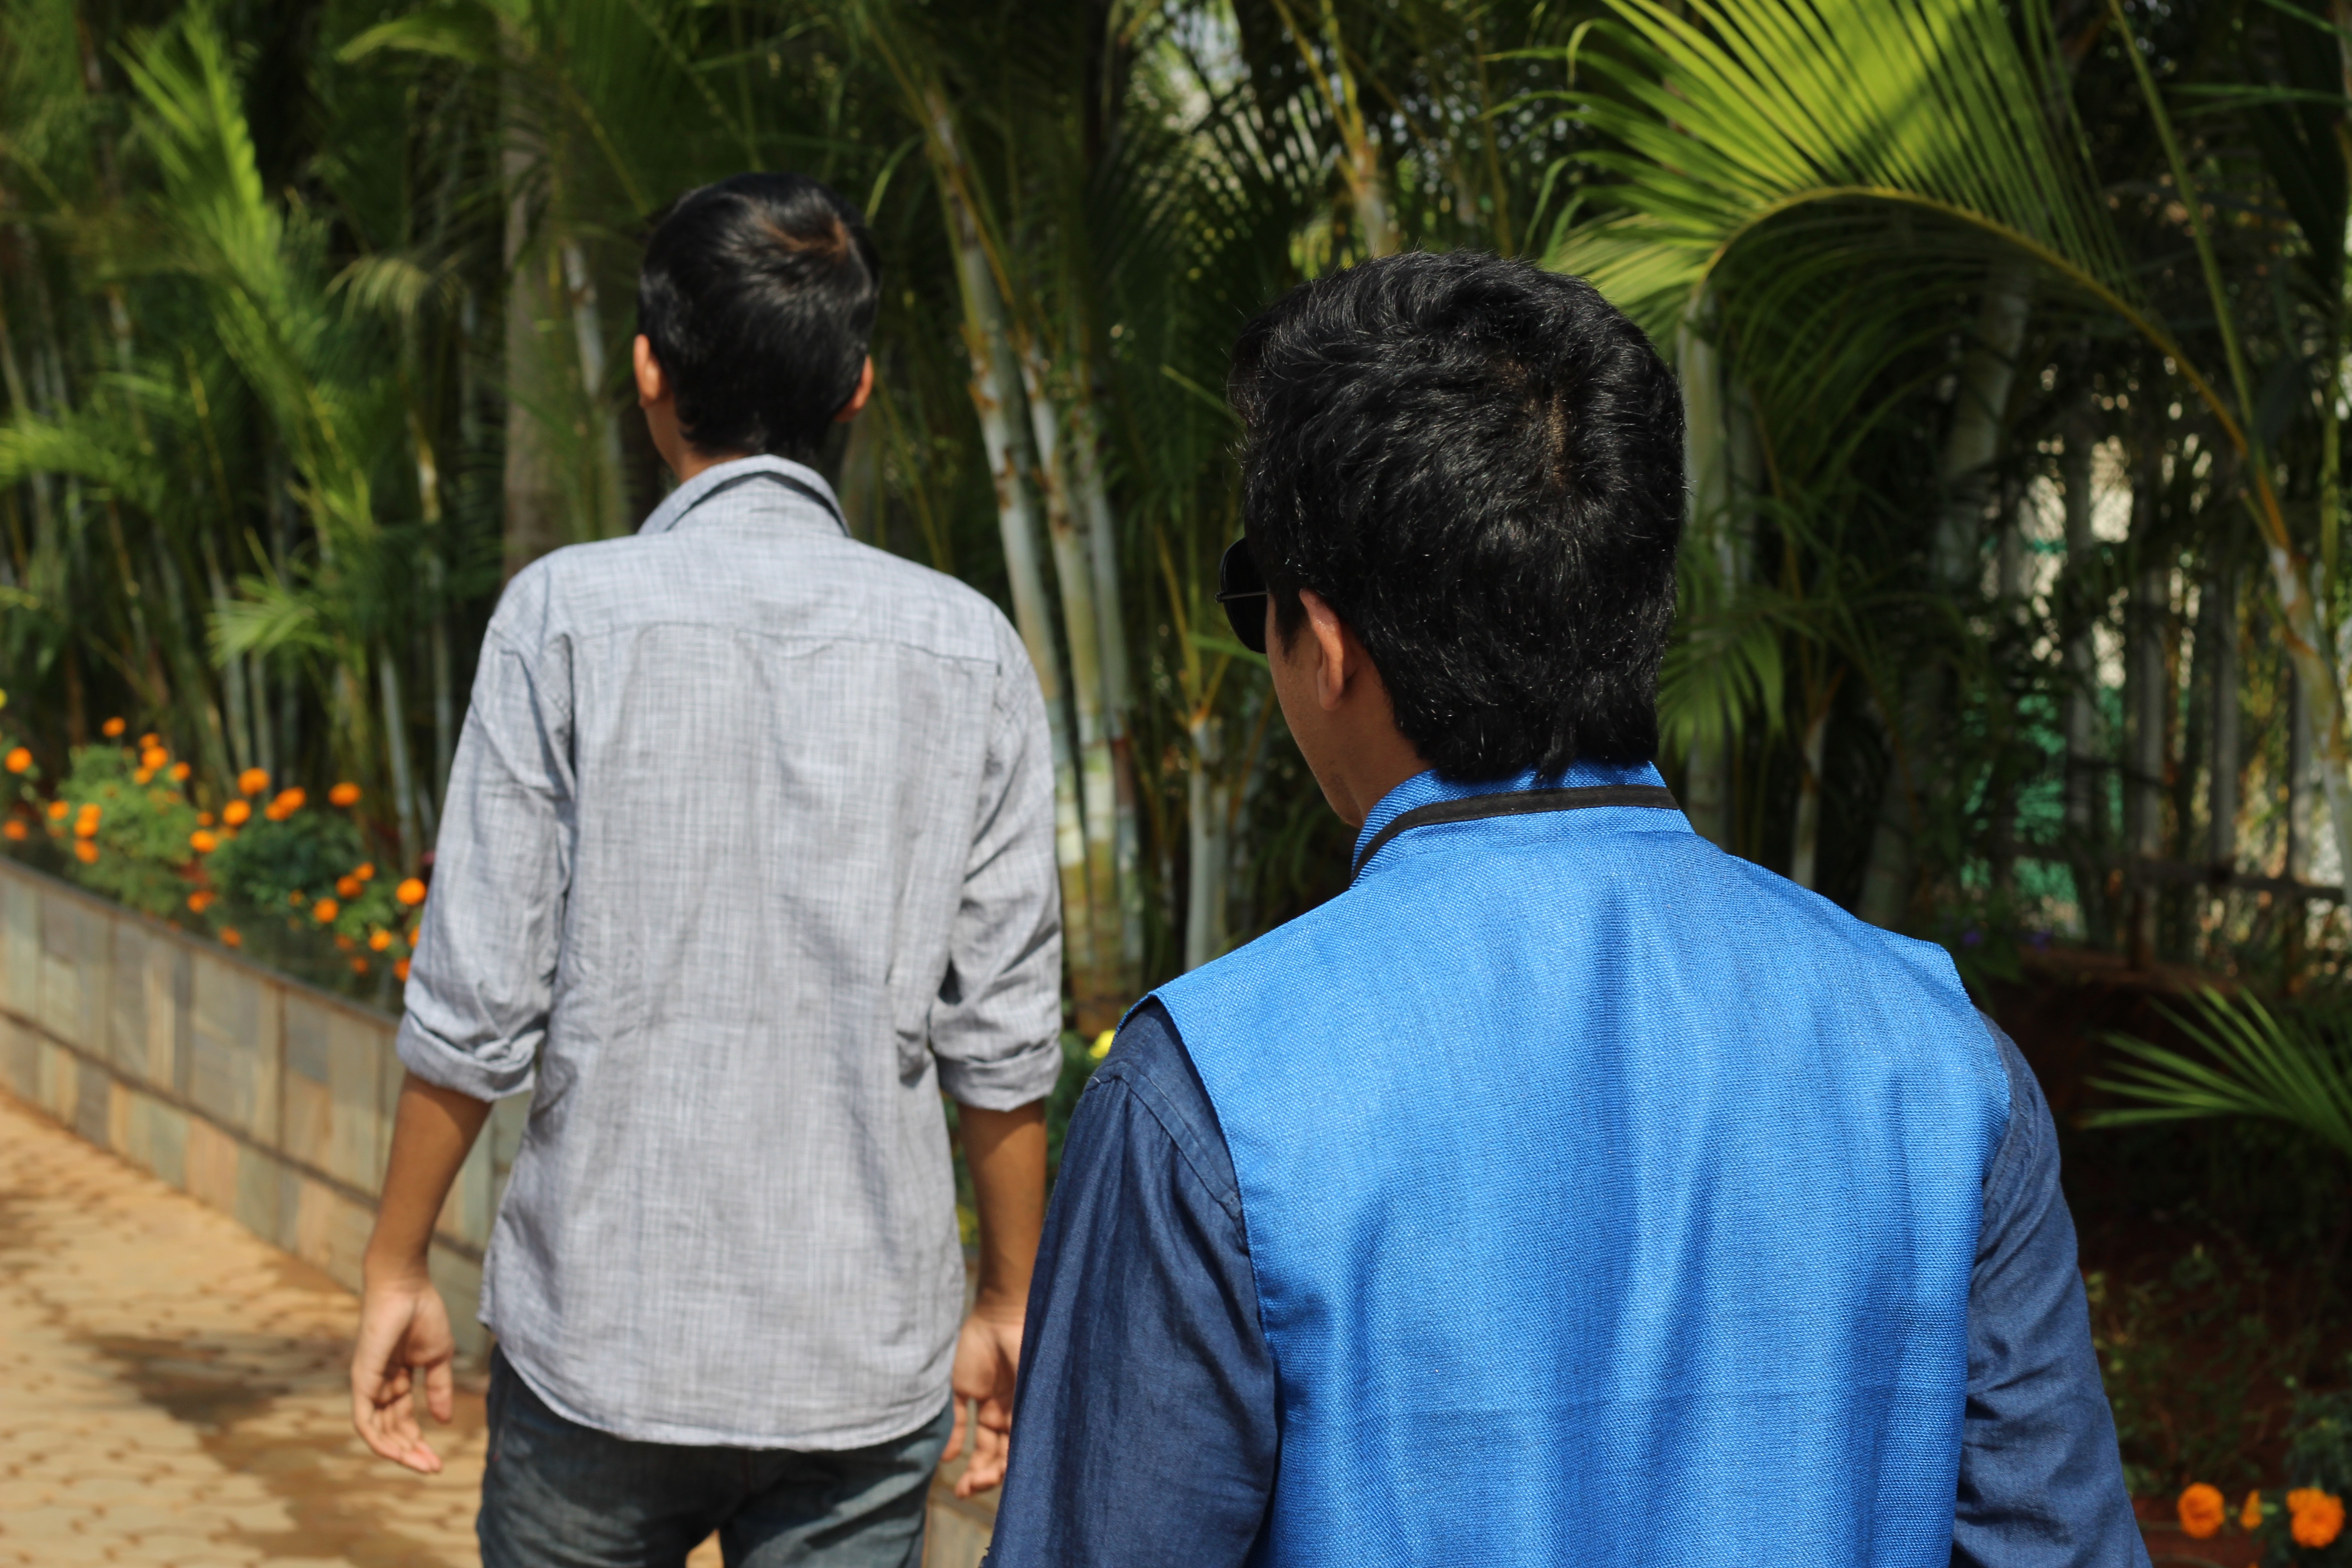
people, flower